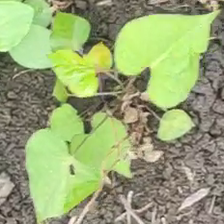
Weed species: Obscure_morning _glory(Ipomoea obscura)